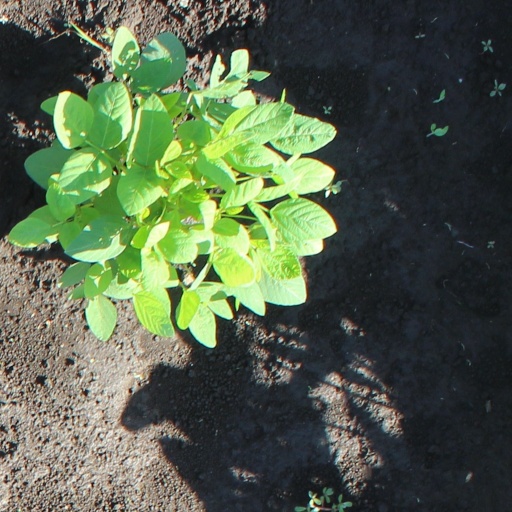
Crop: soybean